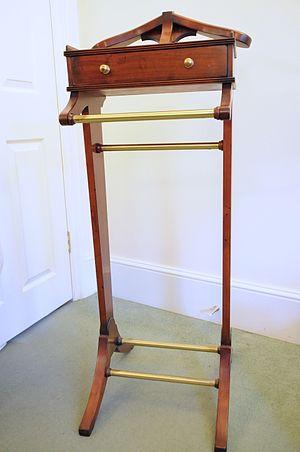
Valet de nuit, valet muet
Un valet de nuit, ou valet muet, est un meuble qui permet de ranger les vêtements d'une personne pour la nuit dans la chambre à coucher. Il est généralement constitué d'un cintre pour une veste, d'une barre pour suspendre un pantalon et éventuellement d'une étagère pour les autres objets : montre, etc. Certains modèles sont équipés d'une presse électrique afin de repasser le pantalon.